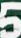
Number: 5